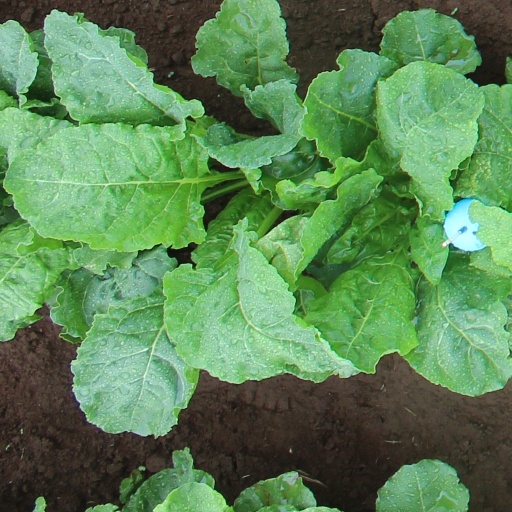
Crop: sugar beet